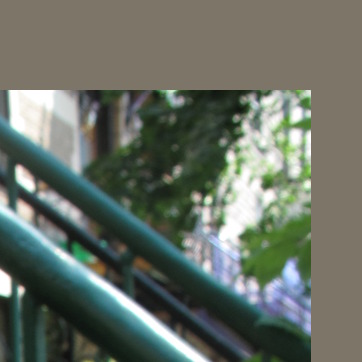
Material: foliage